Ice drilling

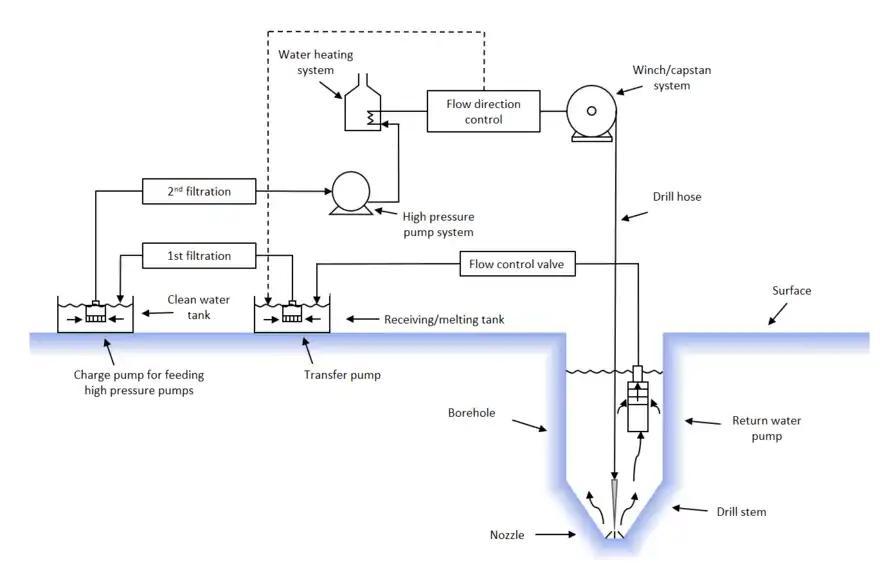

Hot water can be used to drill in ice by pumping it down a hose with a nozzle at the end; the jet of hot water will quickly produce a hole. Letting the hose dangle freely will produce a straight hole; as the hole gets deeper the weight of the hose makes this hard to manage manually, and at a depth of about 100 m it becomes necessary to run the hose over a pulley and enlist some method to help lower and raise the hose, usually consisting of a hose reel, capstan, or some type of hose assist. Since the pressure in the hose is proportional to the square of the flow, hose diameter is one of the limiting factors for a hot-water drill. To increase flow rate beyond a certain point, the hose diameter must be increased, but this will require significant capacity increases elsewhere in the drill design. Hoses that are wrapped around a drum before being pressurized will exert constricting force on the drum, so the drums must be of robust design. Hoses must wrap neatly when spooling up, to avoid damage; this can be done manually for smaller systems, but for very large drills a level-wind system has to be implemented. The hose ideally should have the tensile strength to support its weight when spooling into the hole, but for very deep holes a supporting cable may need to be used to support the hose.